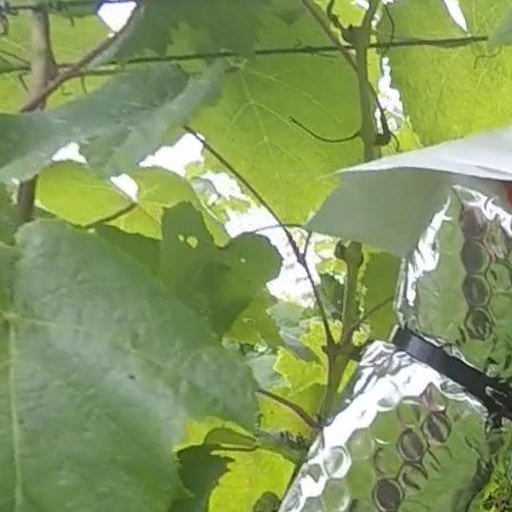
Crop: grape